2010 1000 km of Spa

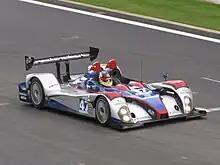
Wolfgang Kaufmann, Luca Moro and Steve Zacchia won the Formula Le Mans class in the No. 47 car.

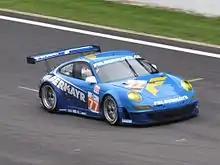
Marc Lieb and Richard Lietz won GT2 in car No. 77.

Class winners in bold. Cars failing to complete 70% of winner's distance marked as Not Classified (NC).